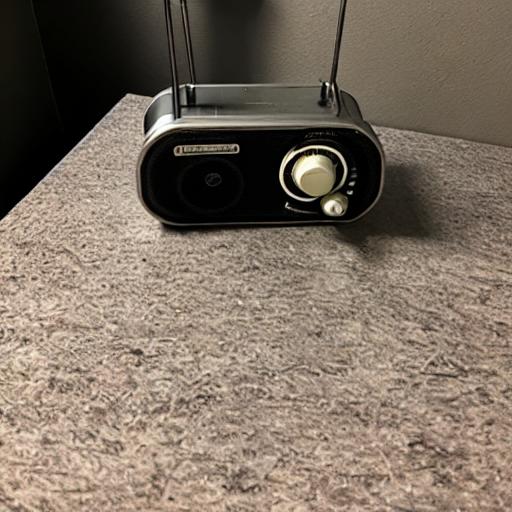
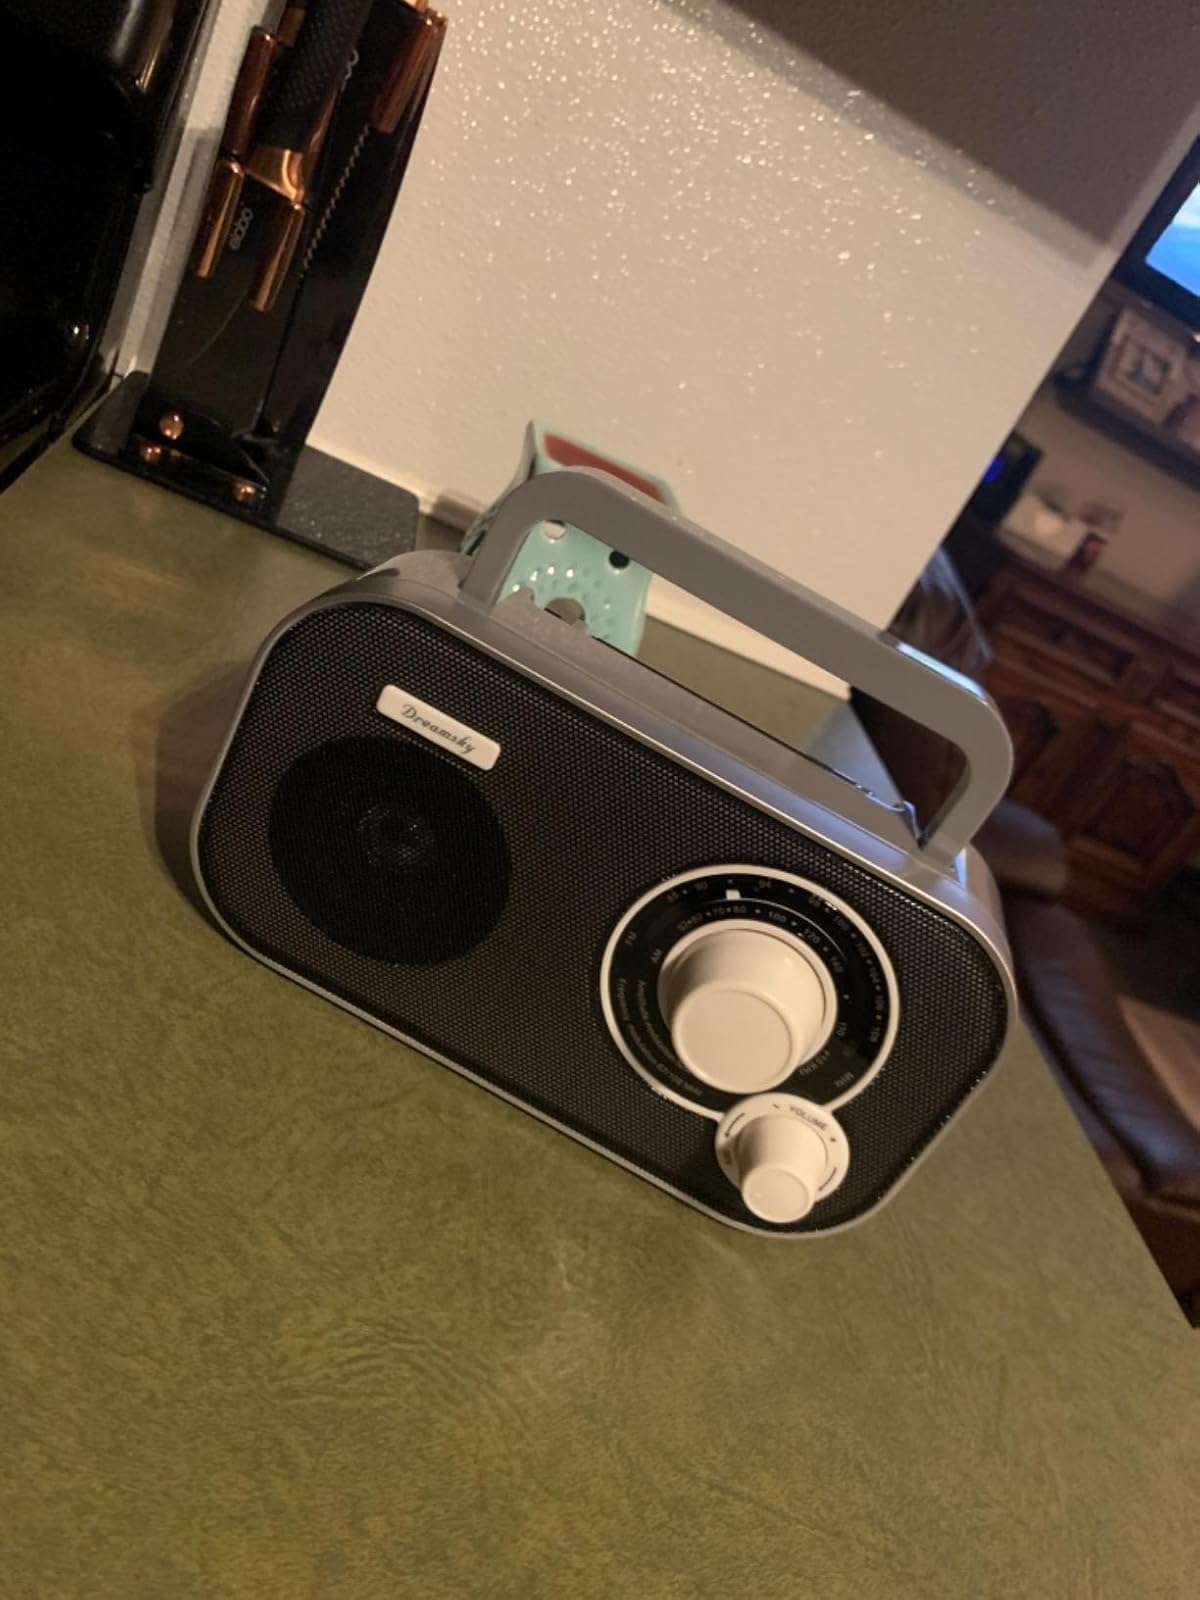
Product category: radio
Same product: no